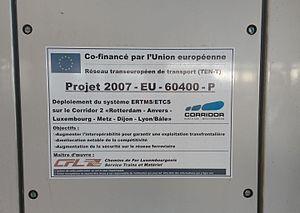
Système européen de surveillance du trafic ferroviaire sur TER Lux.
Le système européen de gestion du trafic ferroviaire est une initiative européenne qui vise à harmoniser la signalisation ferroviaire en Europe.